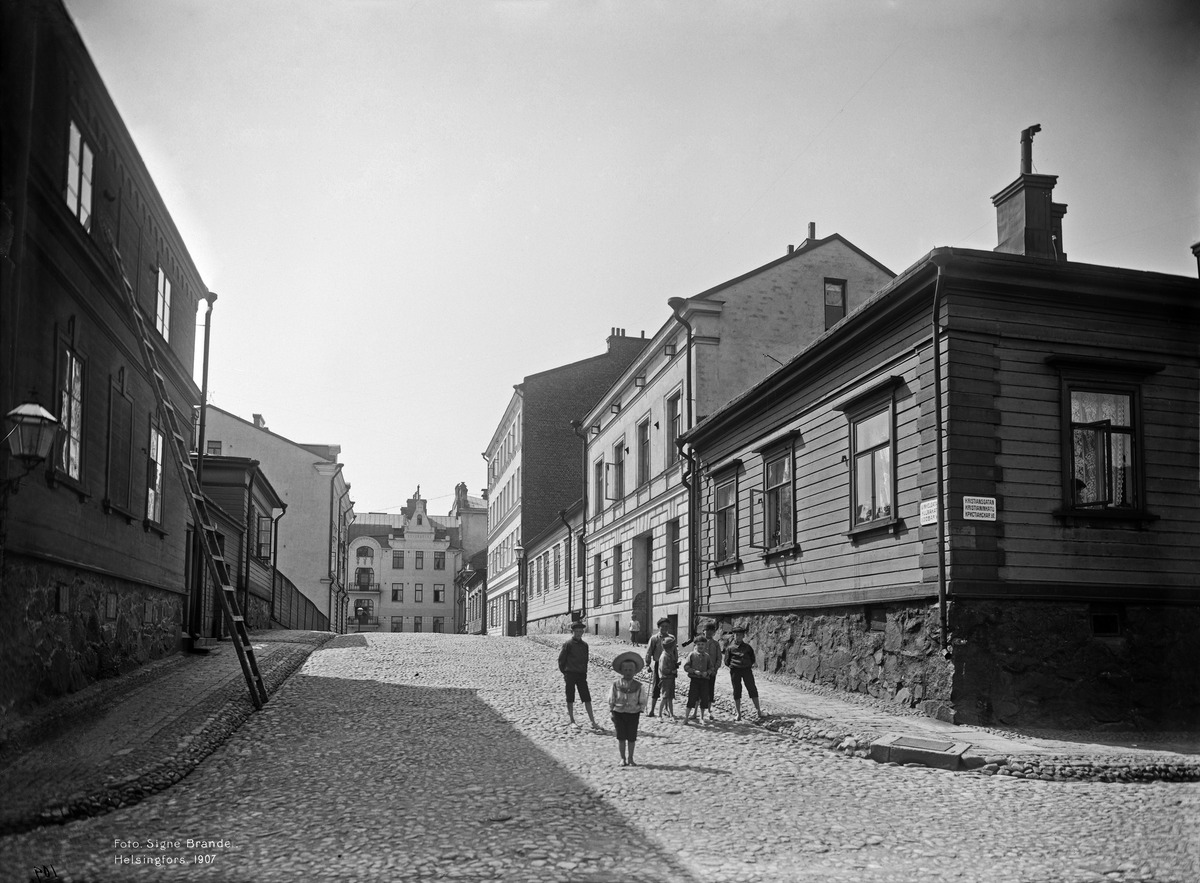
Kulmakatu 12, 10, 8, 6, 4a oikealla
sisällön kuvaus: Kulmakatu 12, 10, 8, 6, 4a oikealla. Kulmakatu 7, 5, 3 vasemmalla. mustavalkoinen
Kuvaaja: Brander, Signe, valokuvaaja
Ajankohta: kuvausaika 1907
Paikka: Suomi, Uusimaa, Helsinki, Kruununhaka Helsinki, Kulmakatu 7, 5, 3, 12, 10, 8, 6, 4a
Aiheet: puurakennukset, lapset